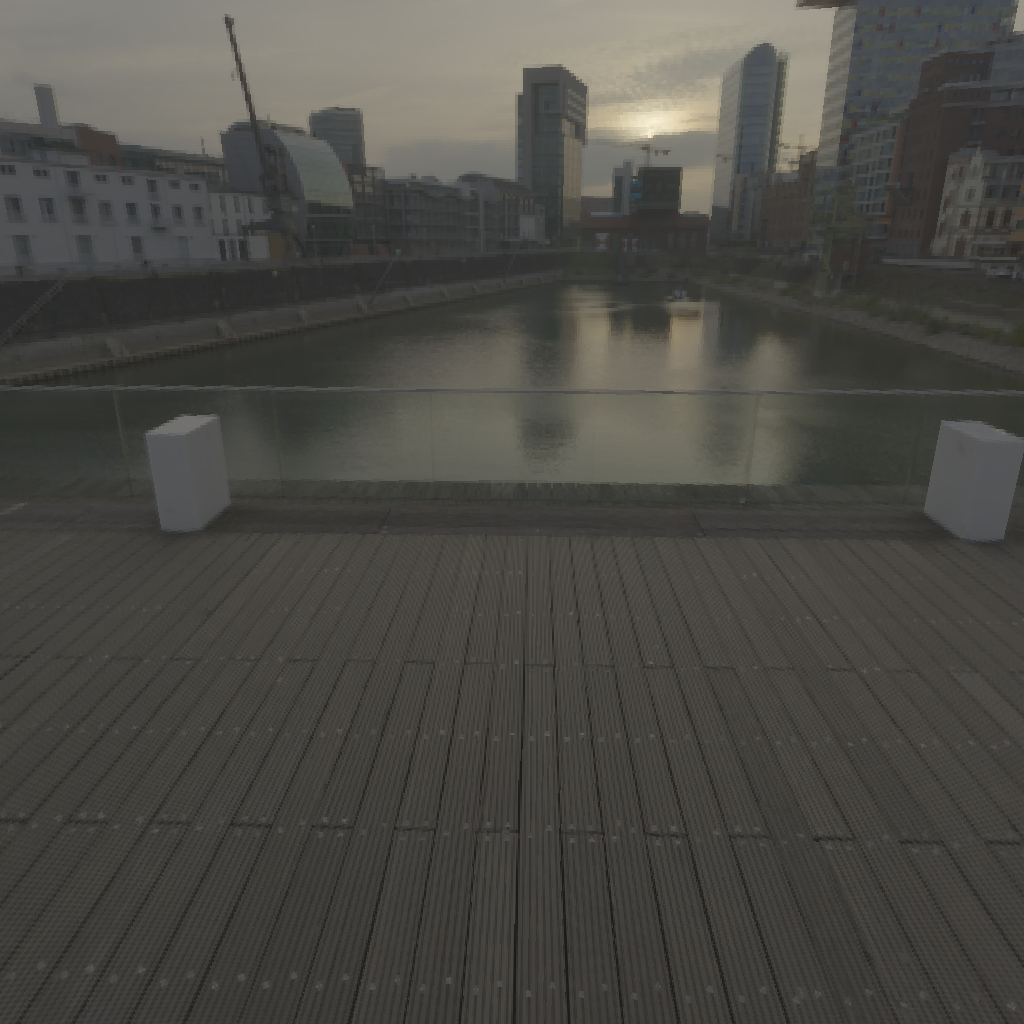
scene-linear HDR photo, Dusseldorf Bridge, outdoor, bridge, path, building, city, river, urban, sunrise-sunset, partly cloudy, low contrast, natural light, high dynamic range, physically based lighting